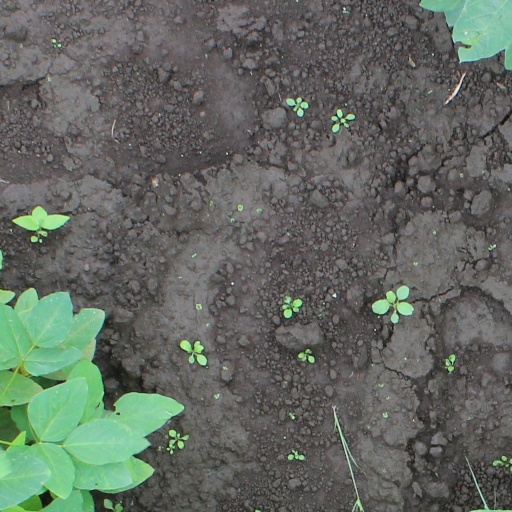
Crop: soybean